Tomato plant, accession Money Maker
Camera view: horizontal (90 deg, fisheye); turntable rotation: 300 degrees
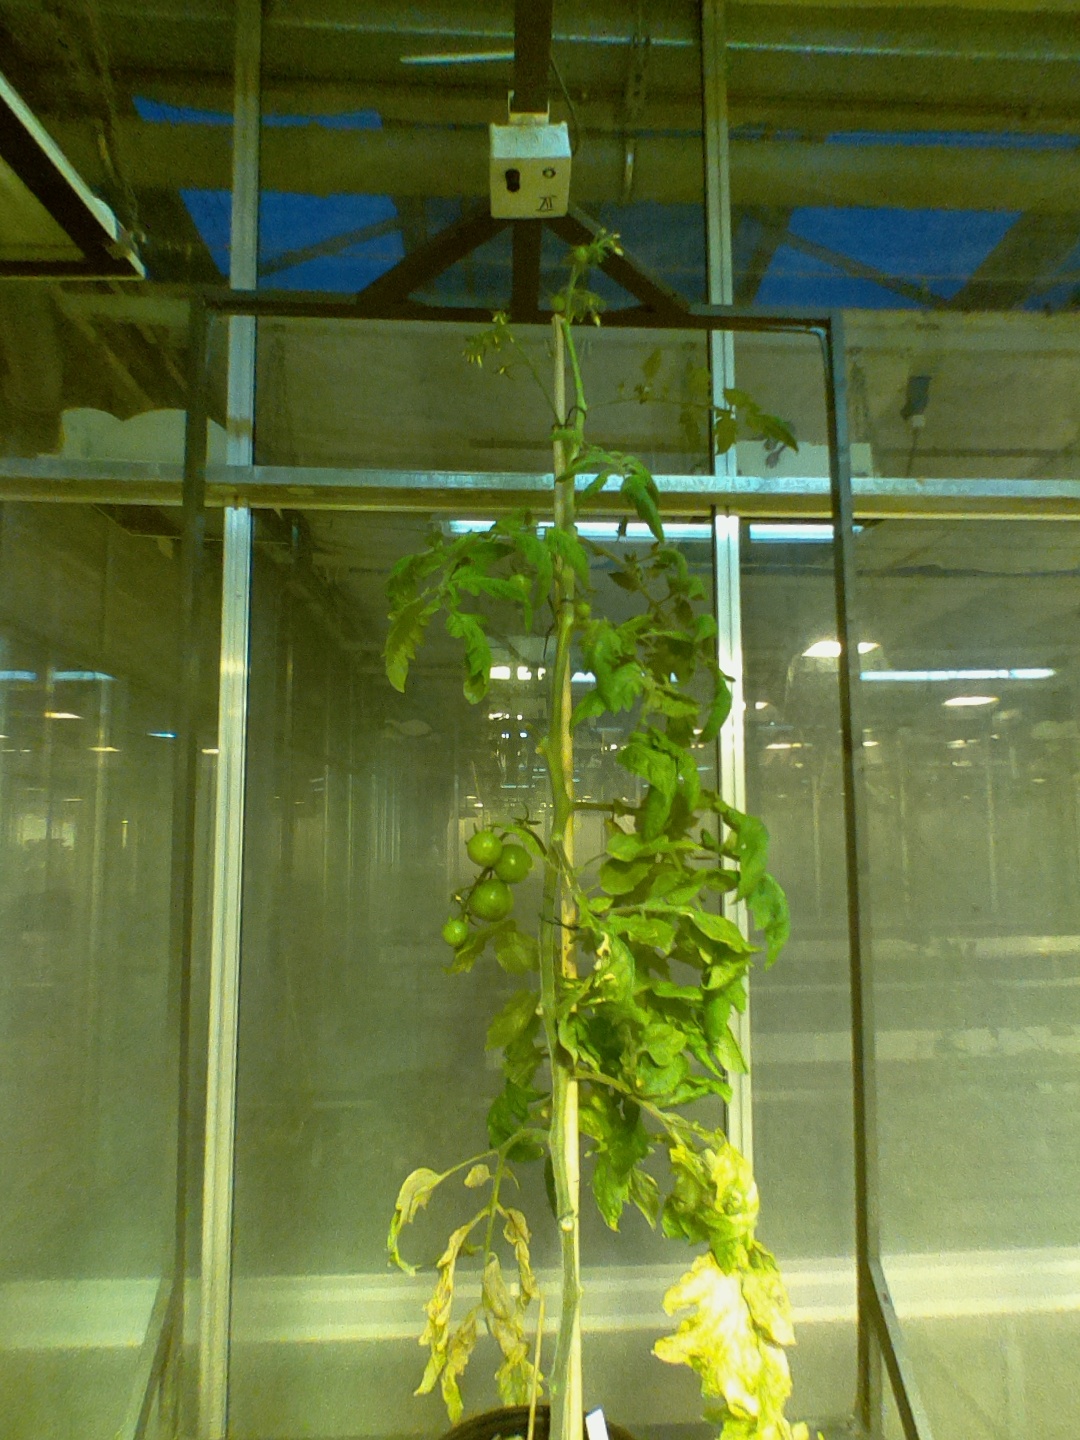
BBCH growth stage 77: 70%-80% of final fruit size